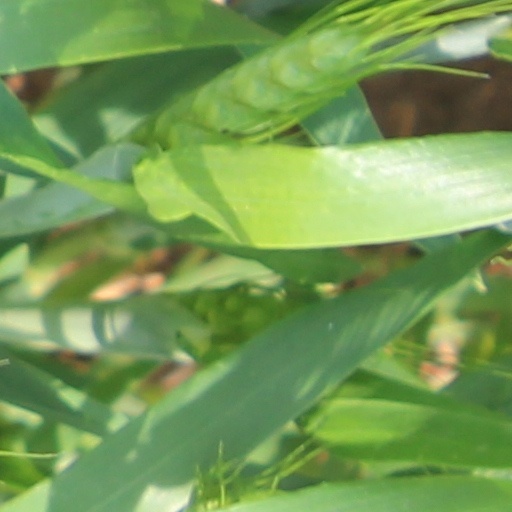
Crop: wheat